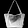
Label: Bag